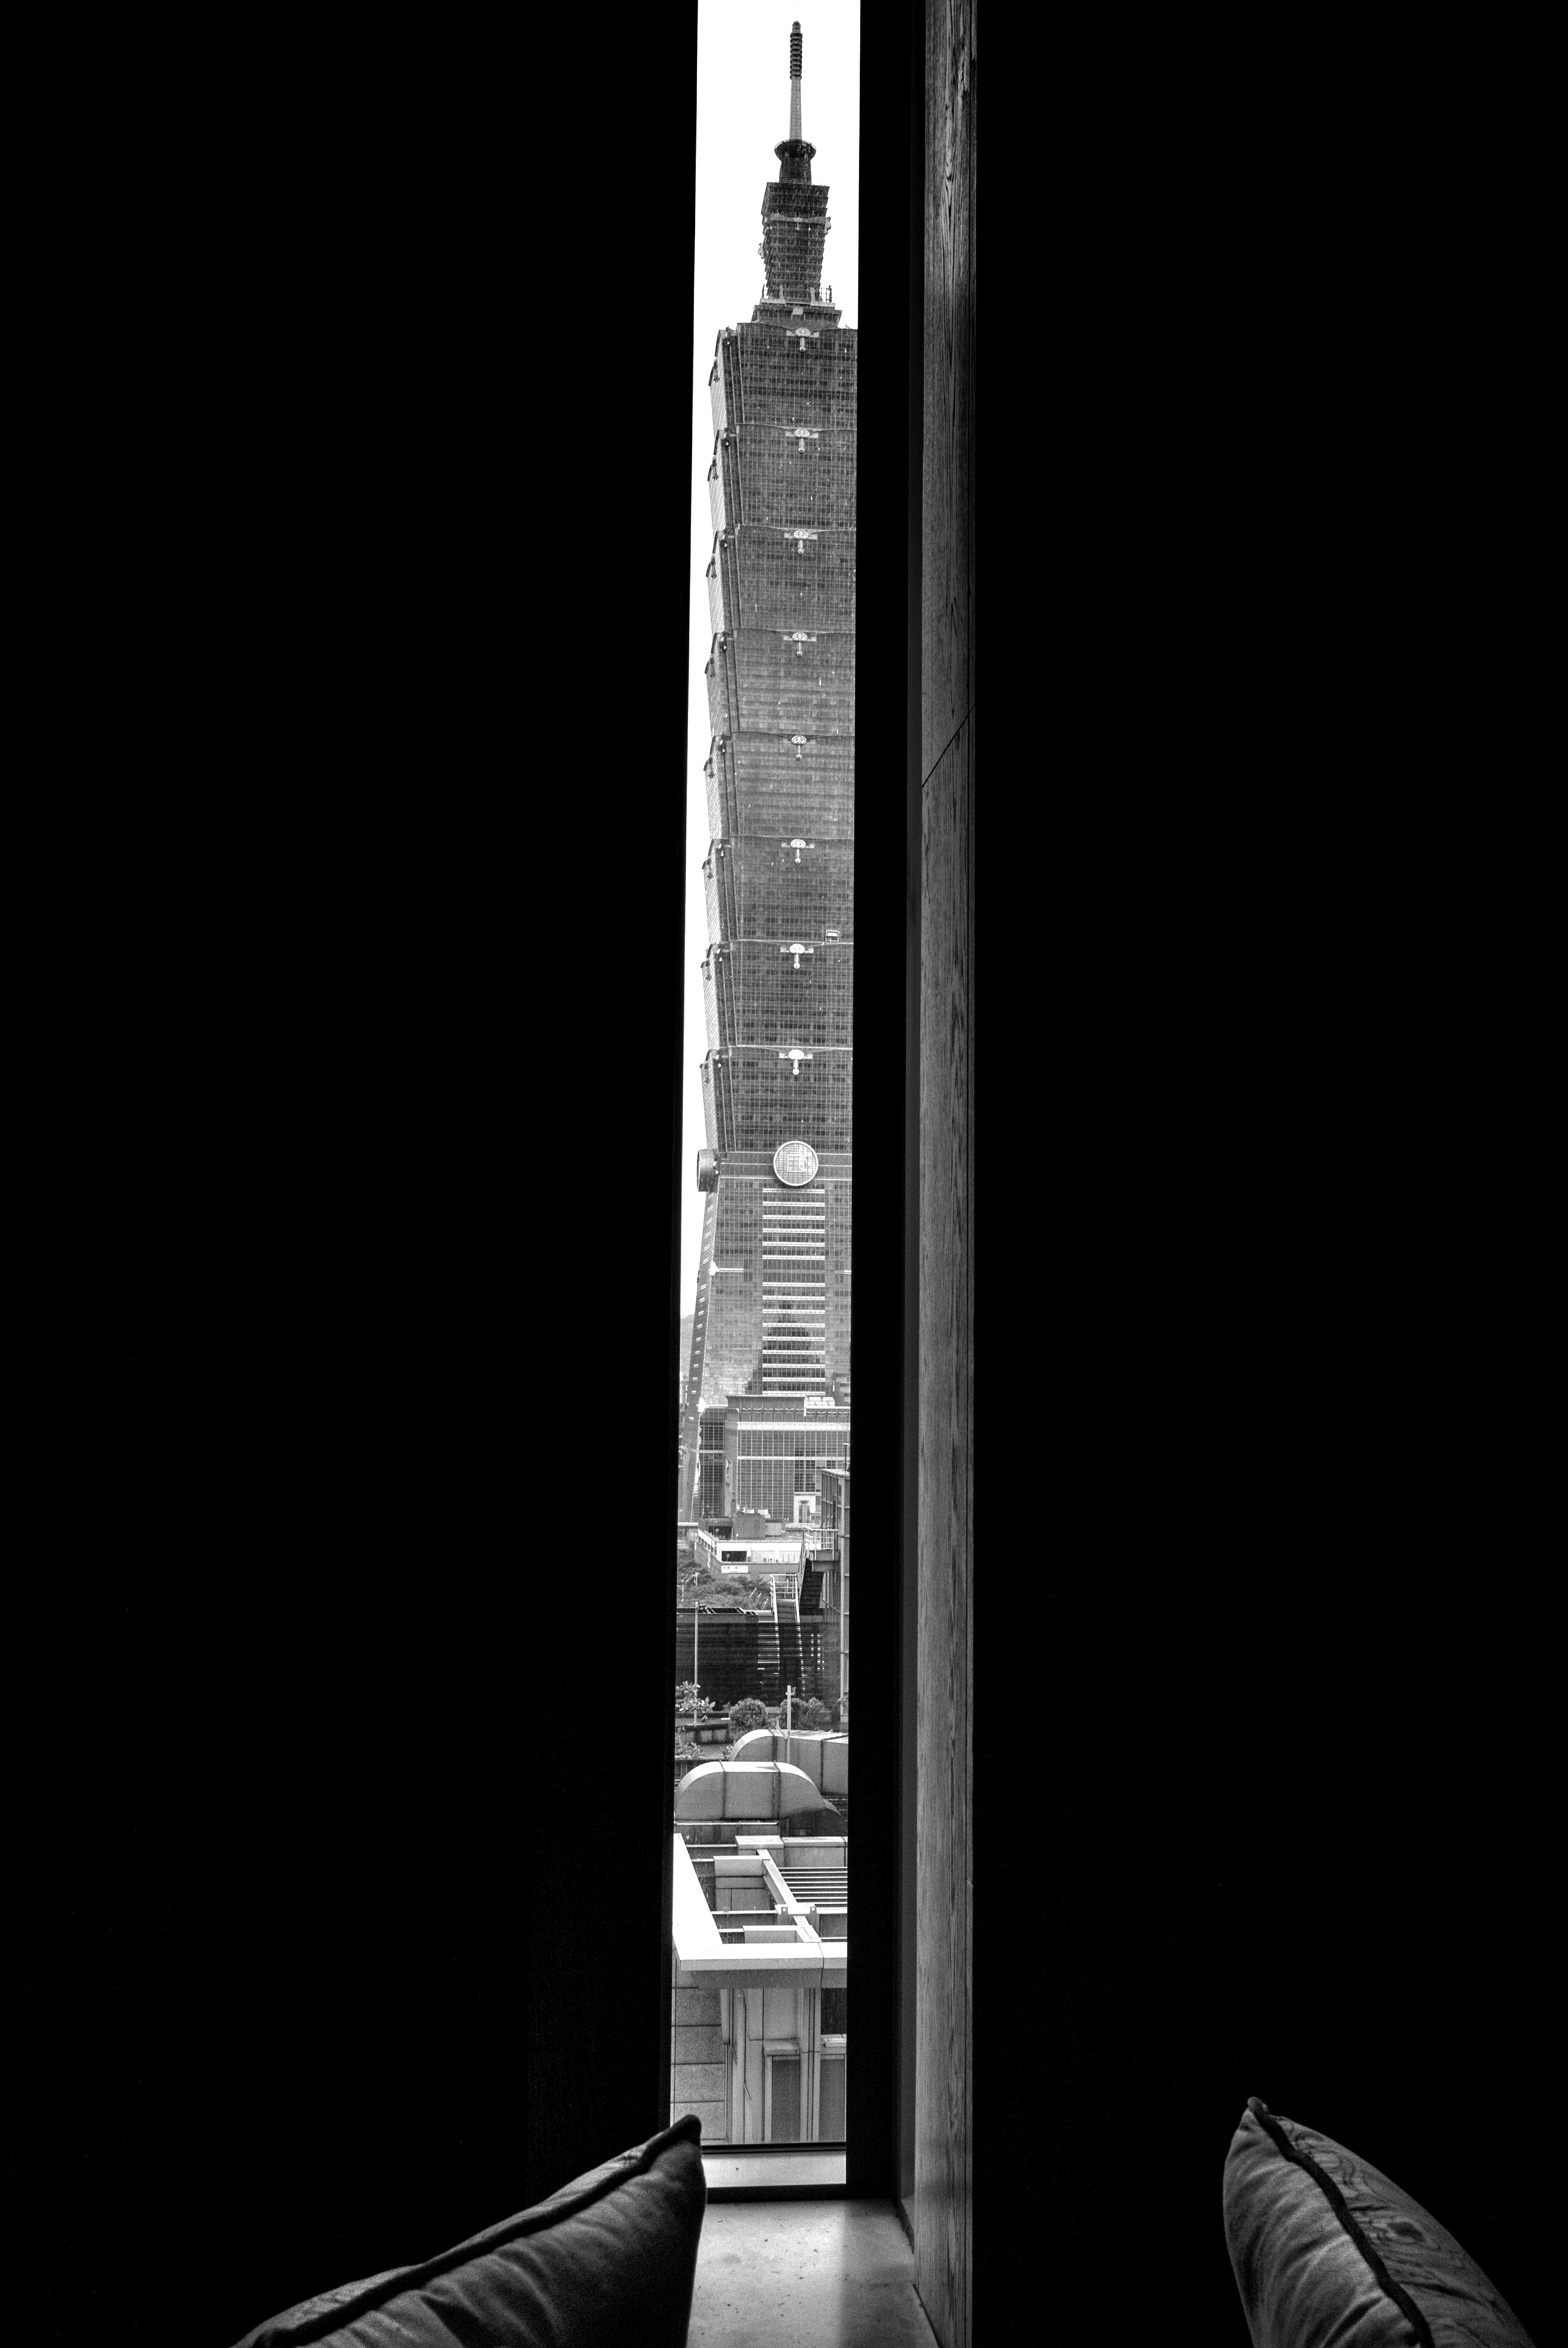
black and white, skyscraper, column, black, monochrome, lighting, streetphotography, bw, taipei, streetpics, artinbw, dakohuang, monochrome photography